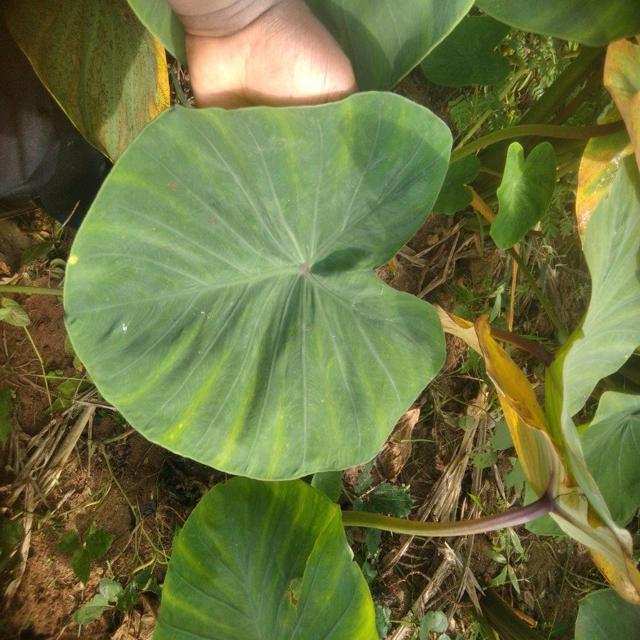
Label: Early_Blight